Marion County Jail and Jailor's House

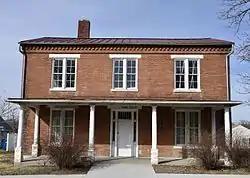

Marion County Jail and Jailor's House, also known as the Palmyra Jail and Palmyra Massacre Jail, is a historic jail and sheriff's residence located at Palmyra, Marion County, Missouri. It was built in 1858, and is a two-story, three-bay, Greek Revival-style brick I-house with a broad two-story limestone ell. It features a full-width, one-story front porch supported by smooth tampering Doric order columns. The building housed the ten men, accused of being Confederate partisans, who were selected by Union authorities to be executed in reprisal for the disappearance of a local Union supporter. Referred to as the Palmyra massacre, the execution of the accused took place on October 18, 1862.